Shigeyoshi Inoue

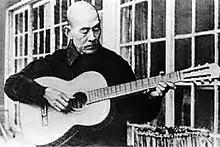
Inoue playing guitar

After the war, Inoue became an English and music teacher to children at his house in Yokosuka. The site of his home is now a public park.